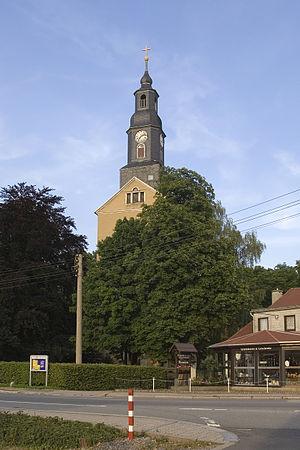
Brand-Erbisdorf est une ville de Saxe, située dans l'arrondissement de Saxe centrale, dans le district de Chemnitz.